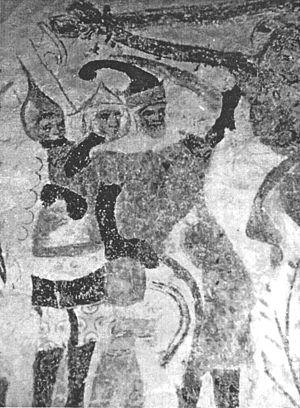
Les Frères des victuailles est un groupe de corsaires qui devinrent pirates. Ils furent engagés en 1392 par le duc de Mecklembourg, Albrecht de Mecklembourg, l'ancien roi de Suède, pour attaquer les navires danois, car la reine Marguerite Iʳᵉ de Danemark avait emprisonné Albrecht de Mecklembourg pour que lui et son fils renoncent au trône de Suède.